Misery (Gwen Stefani song)

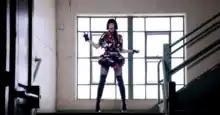
Stefani's "black bob wig" look was compared to her previous collaborations with the Harajuku Girls.

The video opens with Stefani standing behind a counter in an abandoned and faintly-lit warehouse. Her attire consists of a golden outfit and spiked crown, reminiscent of that of Lady Liberty. Various scenes of Stefani in a black wardrobe intertwine with other scenes in the video. The singer then wears a garden-inspired sheer dress and a "flower crown", as darkened shots of her face also are shown among a trio of background dancers. As the song's pre-chorus commences, Stefani is shown in a Gothic, black dress, sitting on a metallic silver couch, where she pretends to faint. For the remainder of the chorus, she wears a red, flowing dress and activates a smoke machine, which slowly starts to flow towards the singer.